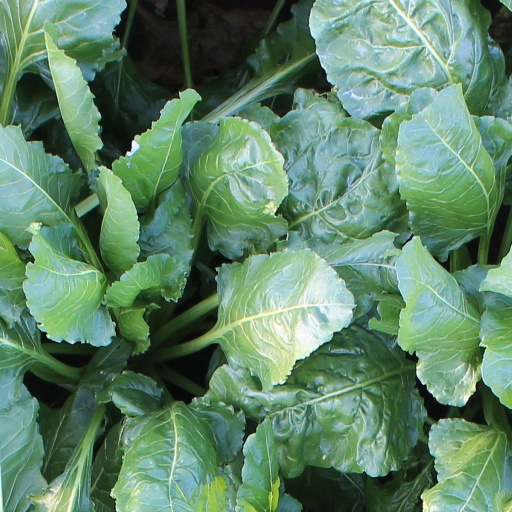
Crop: sugar beet